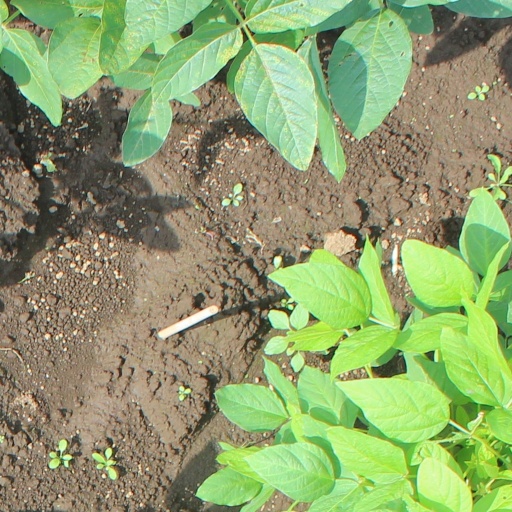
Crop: soybean